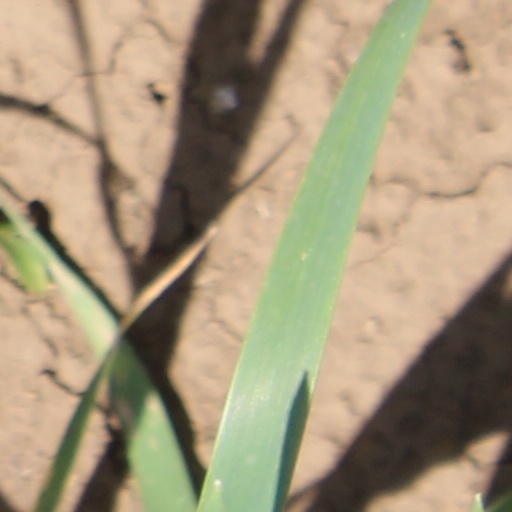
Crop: wheat